Aung Myo Min

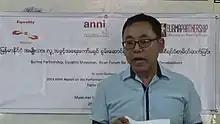
Aung Myo Min in 2014

Aung Myo Min is a Burmese human rights activist. He is currently a human rights minister in the cabinet of the National Unity Government and is the first openly LGBT minister in the country's history.